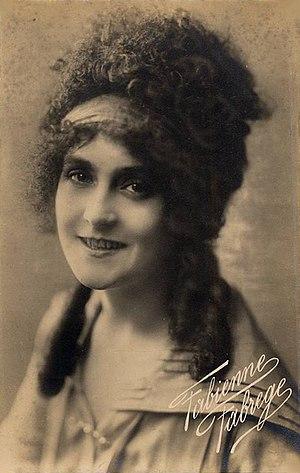
Photo de l'actrice française Fabienne Fabrèges prise en 1917.
Fabienne Fabrèges, née en 1889 à Paris, est une actrice française, également scénariste et réalisatrice du cinéma muet.